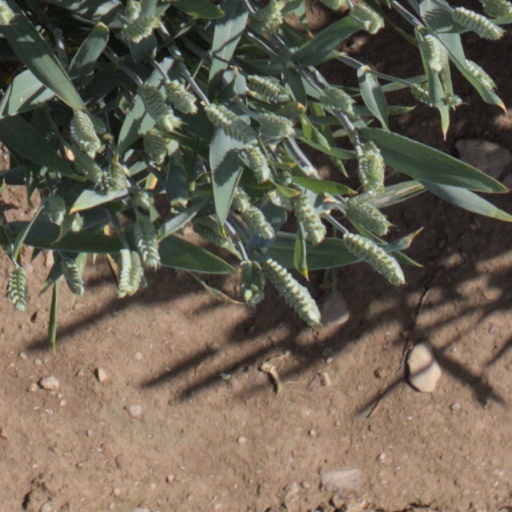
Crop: wheat